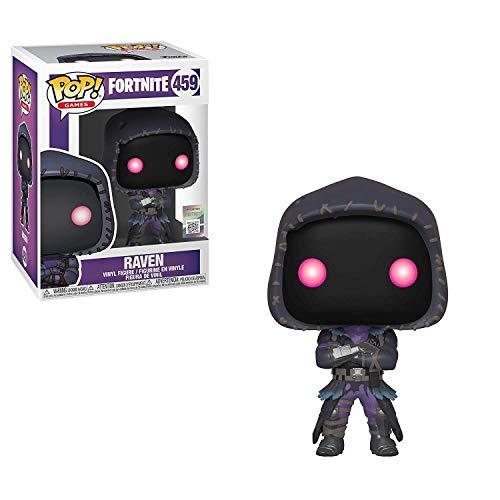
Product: Funko POP! Games: Fortnite - Raven
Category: Sports & Outdoors | Outdoor Recreation | Cycling
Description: From Fortnite, Raven, as a stylized POP vinyl from Funko.
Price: $8.78
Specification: Product Dimensions:         2 x 3 x 4 inches ; 0.16 ounces    |Shipping Weight: 3.8 ounces (View shipping rates and policies)|ASIN: B07L48JXFR|Item model number: 36020|    #6762    in Cycling Equipment